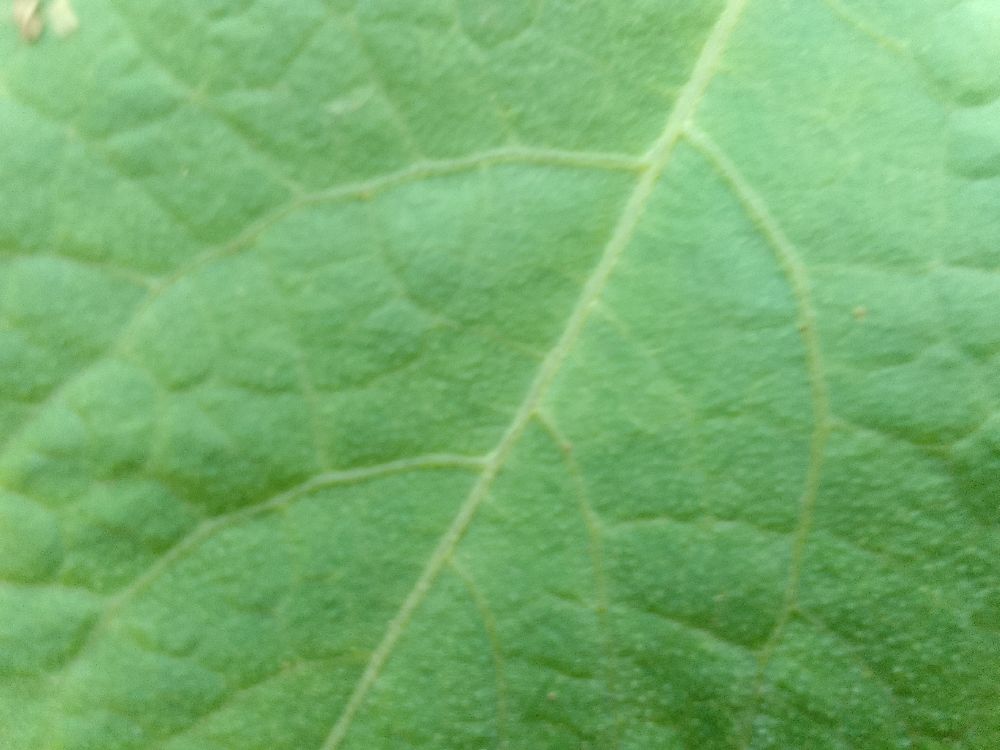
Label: healthy